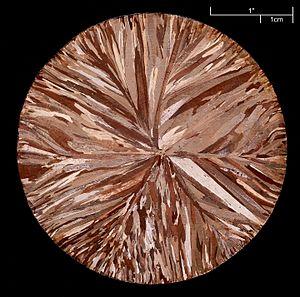
Disque de cuivre obtenu par coulée continue (Pureté